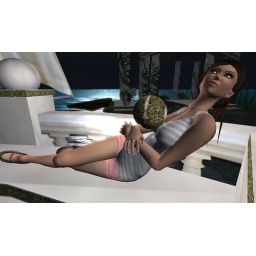
me sitting by the water. The ball wouldnt go away but oh well.